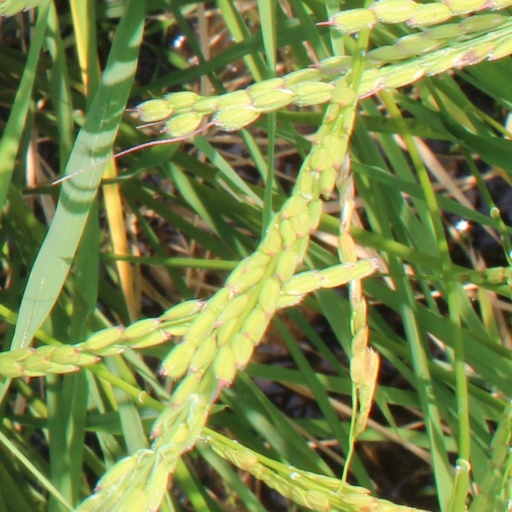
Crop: rice